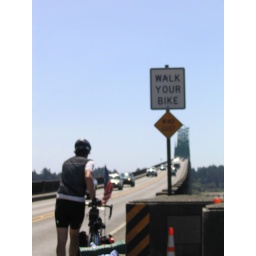
This bridge was crazy windy! As a result, walking over it is compulsory.